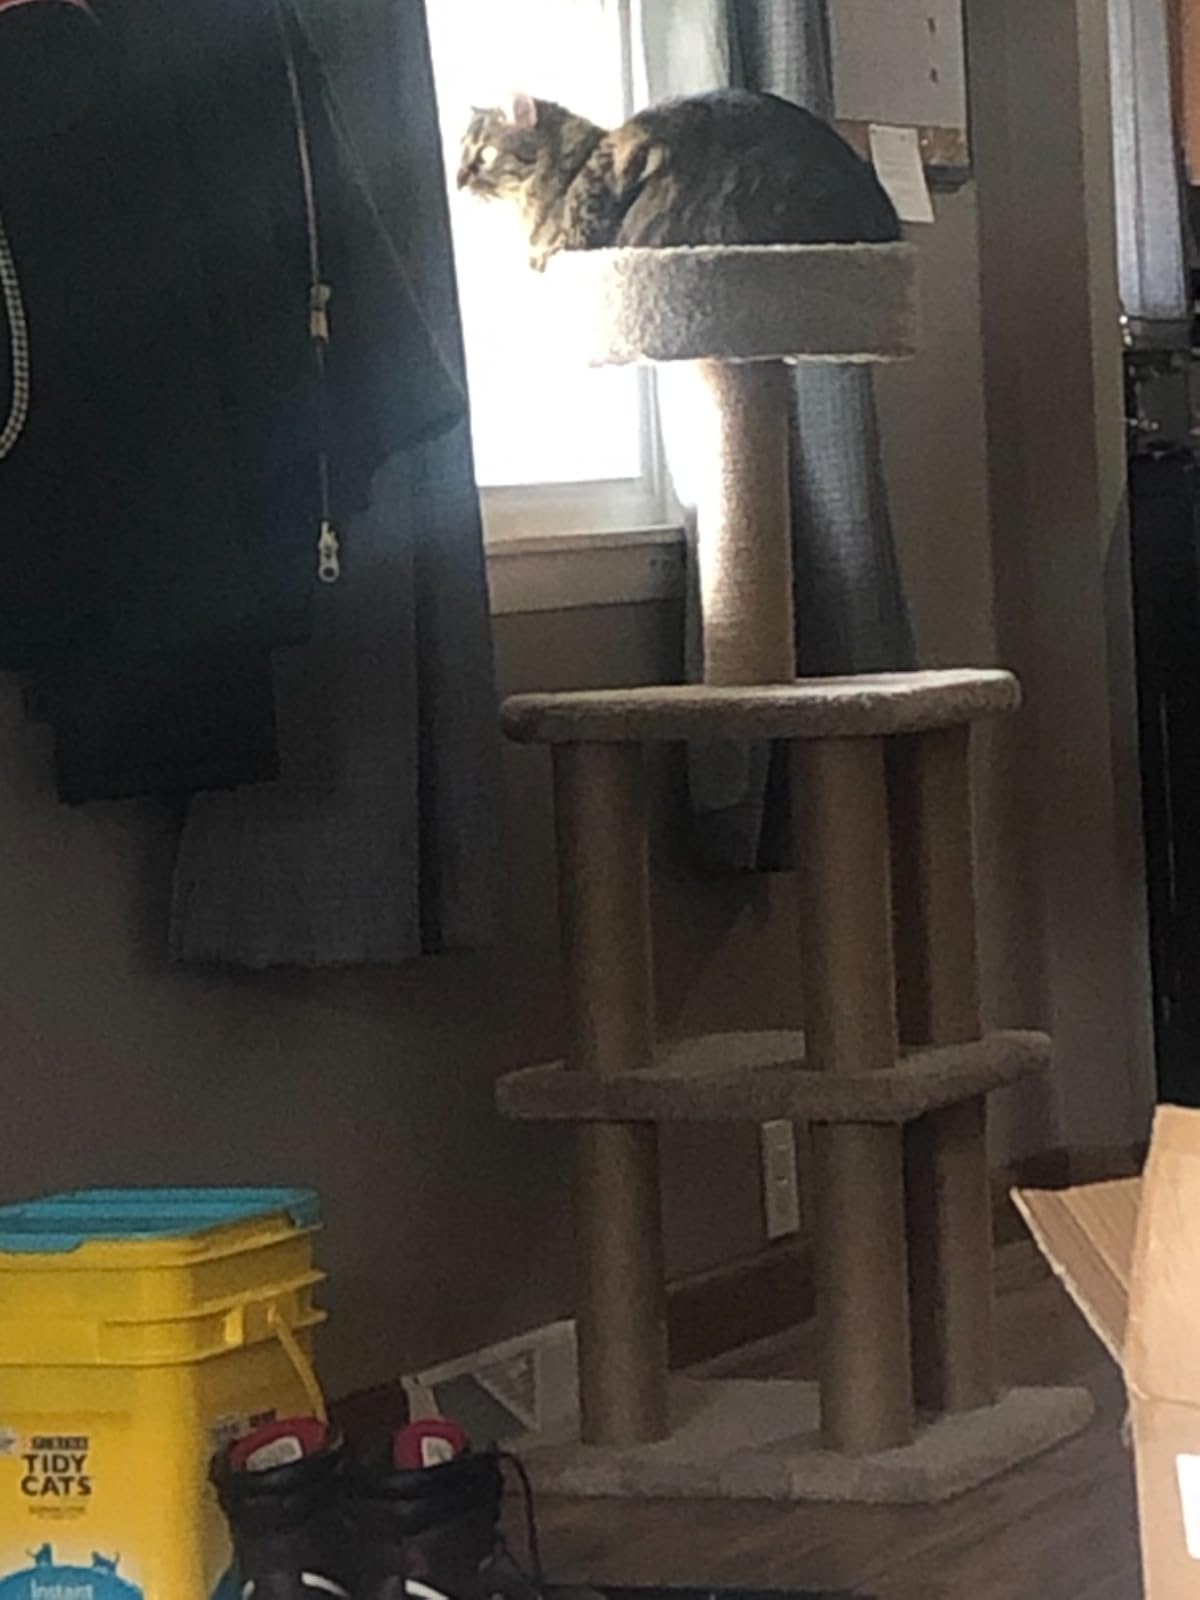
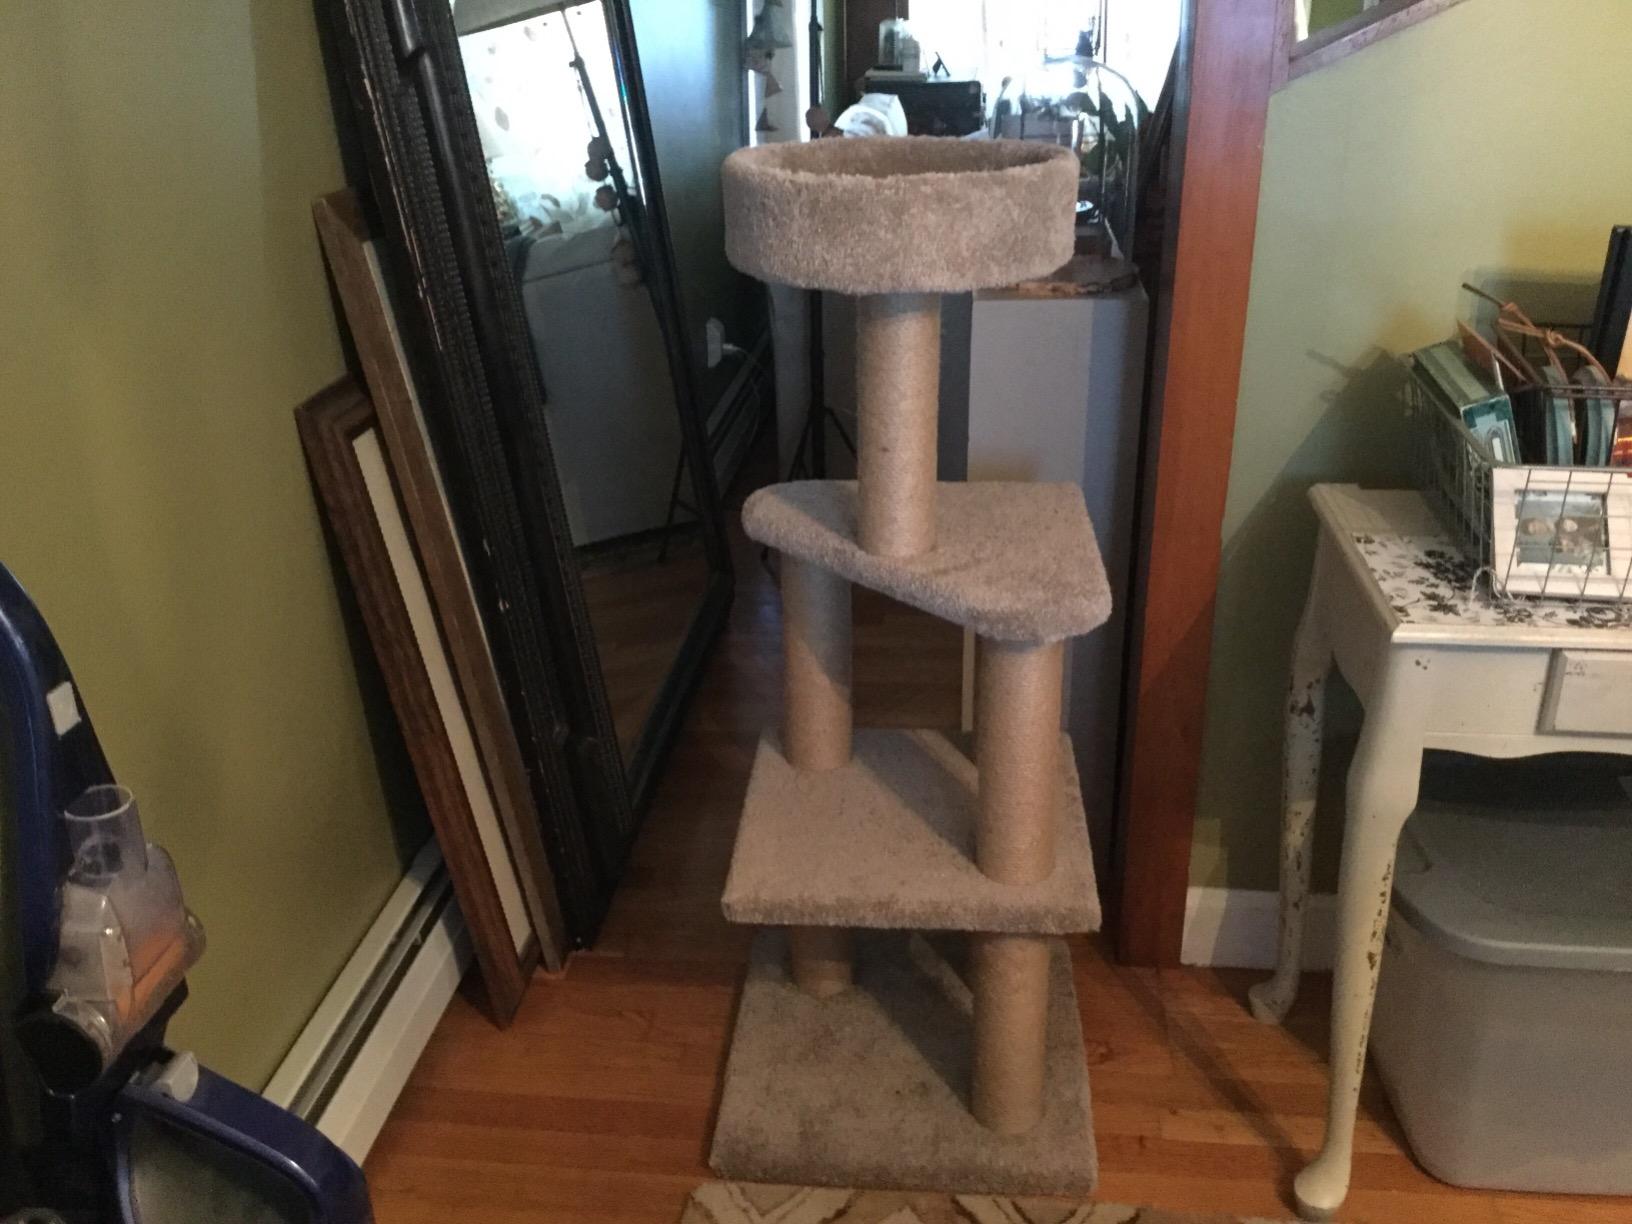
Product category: items_cat tree
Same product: yes